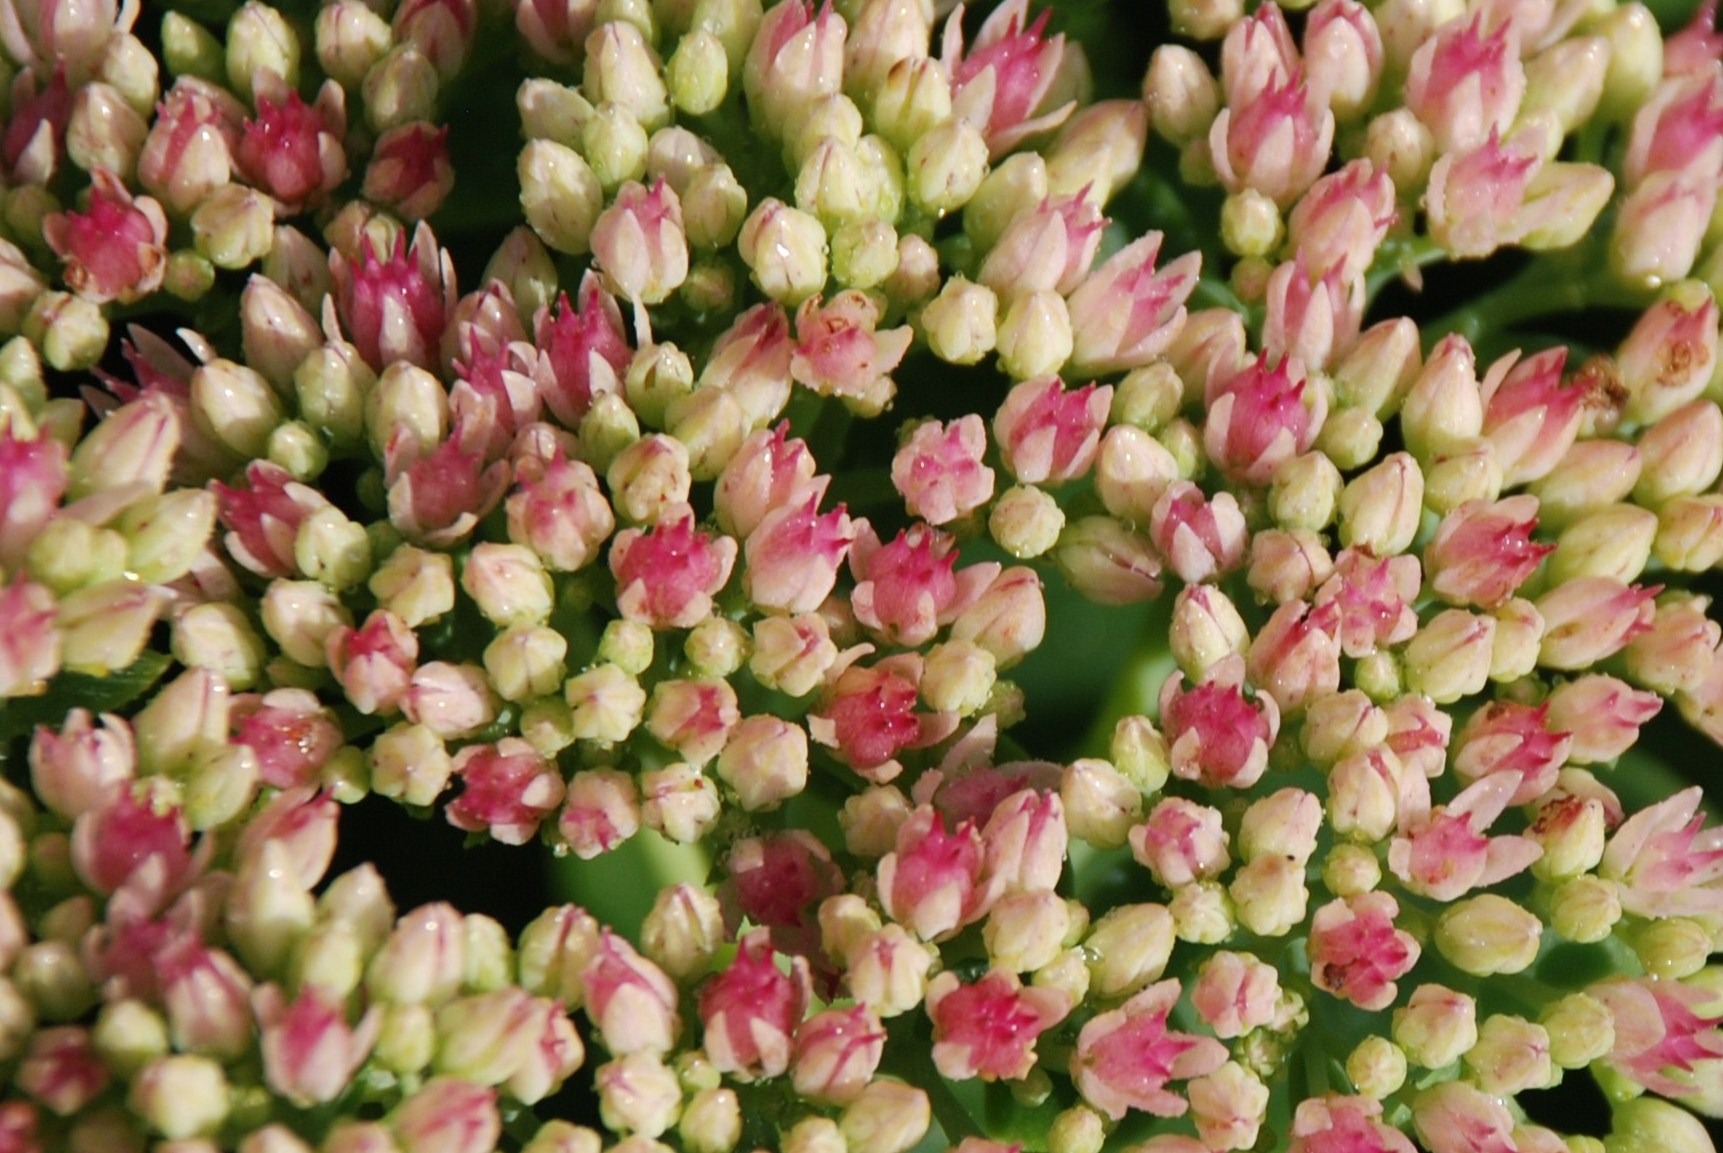
nature, blossom, plant, flower, petal, floral, tulip, bouquet, green, produce, botany, yellow, garden, flora, flowers, holland, netherlands, fields, tulips, floristry, flowering plant, land plant